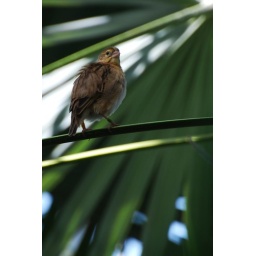
There were little birds in the butterfly house